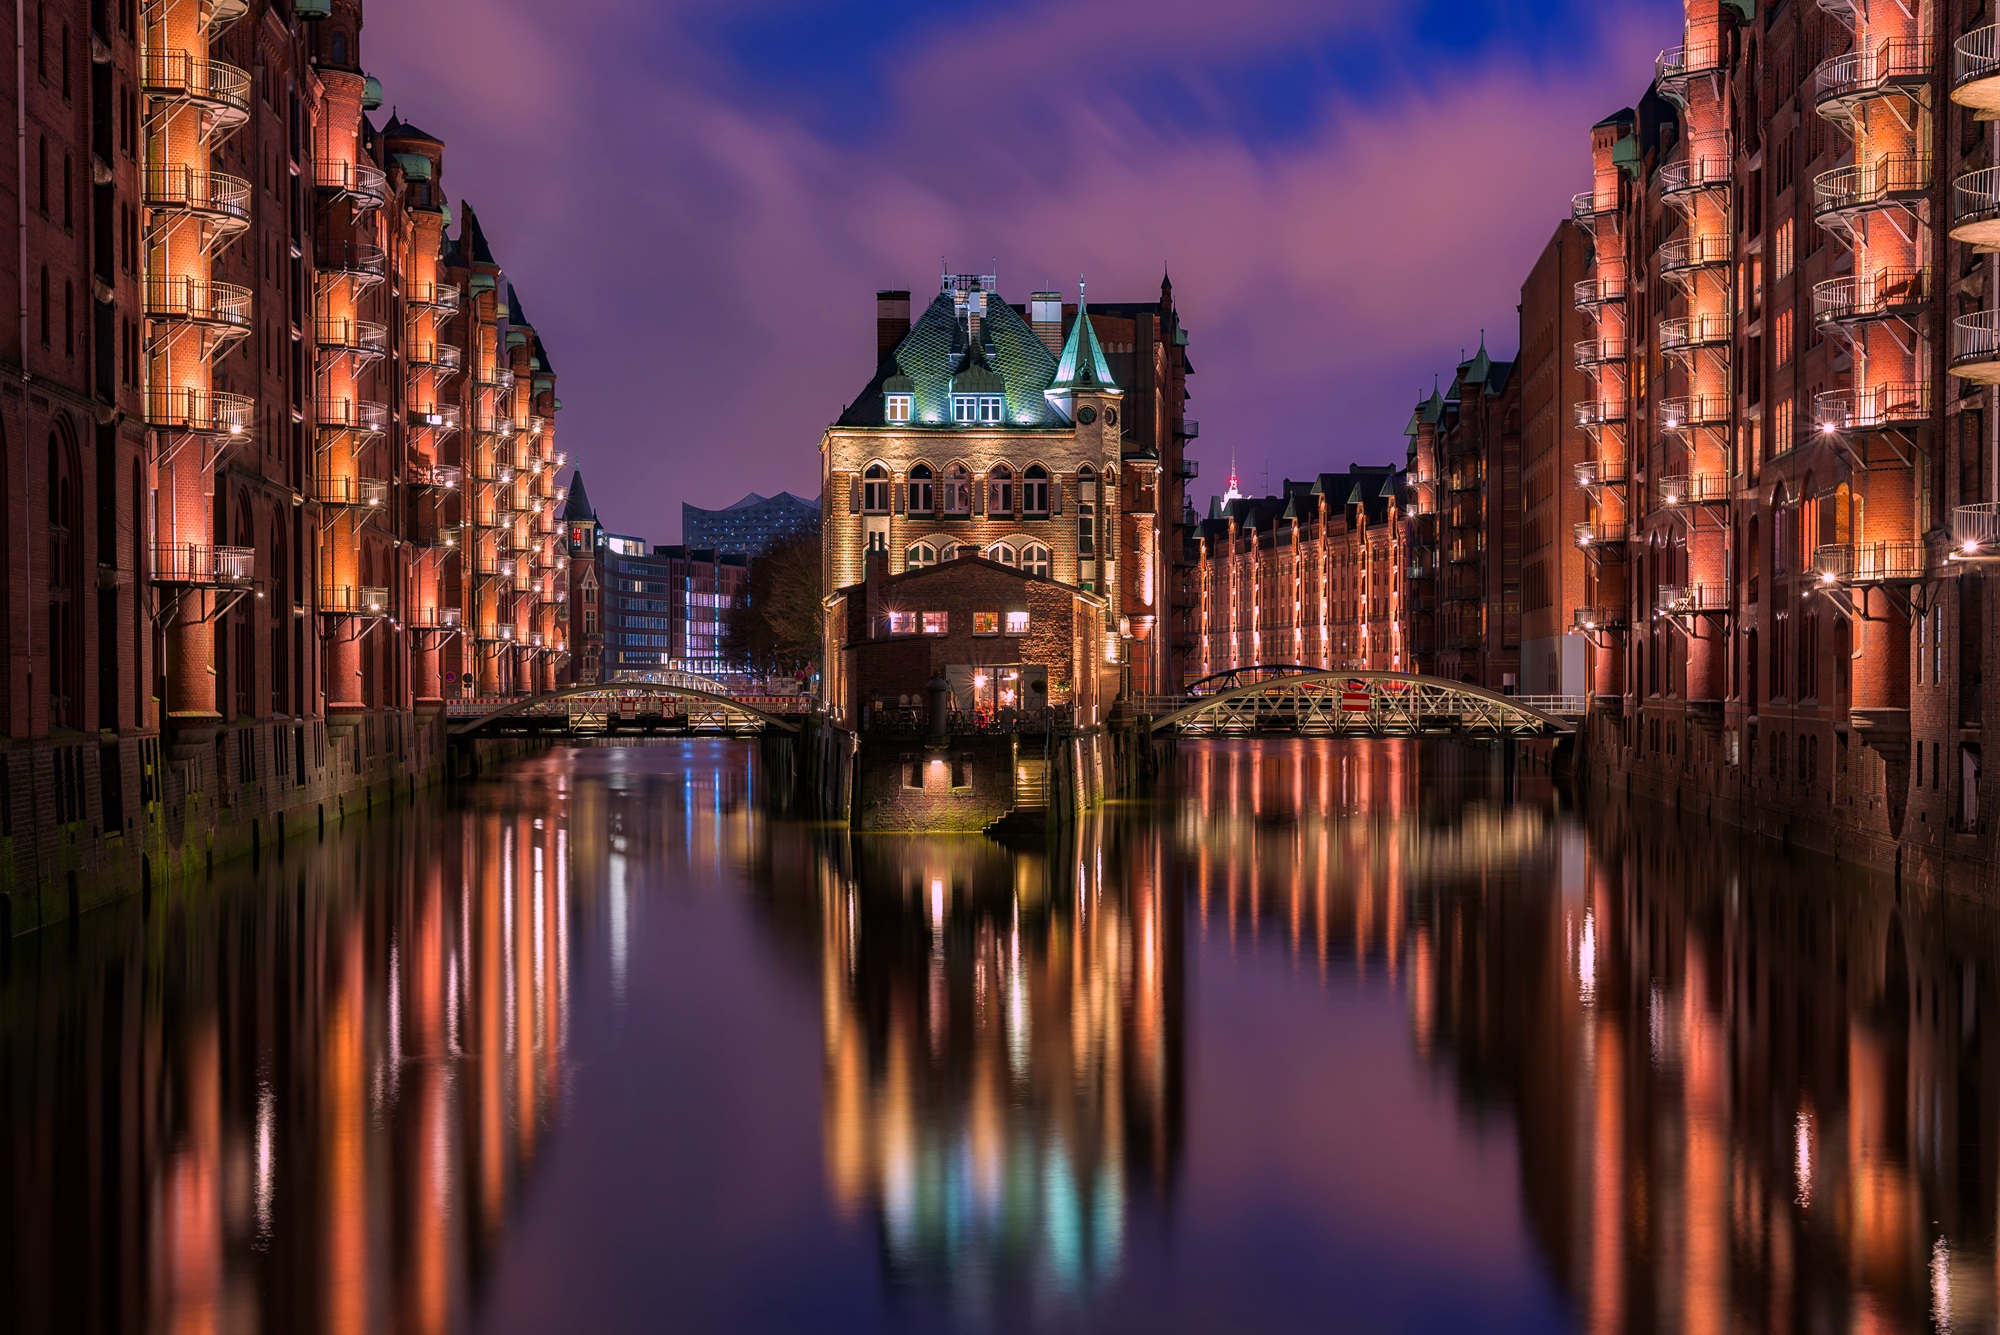
water, architecture, sky, sunset, skyline, night, city, skyscraper, urban, canal, cityscape, downtown, dusk, evening, reflection, historic, waterway, hdr, lights, clouds, buildings, reflections, germany, beautiful, bridges, hamburg, landmarks, metropolis, urban area, geographical feature, human settlement